Gopal Prasad Sharma

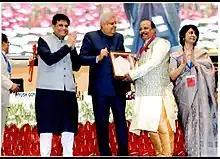
Gopal prasad sharma awarded by vice President of India Shri Jagdeep Dhankhar ji on 28 November 2022

Daughter Neha sharma won state award by government of rajasthan in the phad style painting which is folk art of rajasthan .